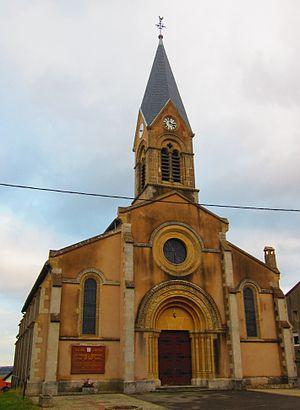
Eglise Baronville
Baronville est une commune française située dans le département de la Moselle et le bassin de vie de la Moselle-est en région Grand Est.